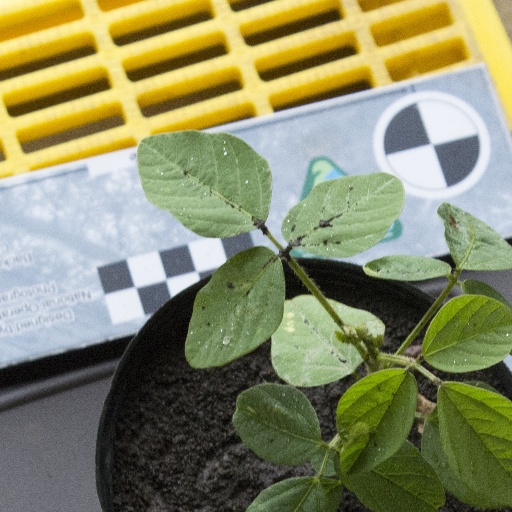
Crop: soybean